Consulate General of Estonia, New York

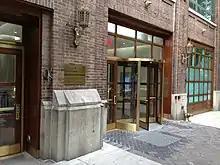
3 Dag Hammarskjöld building entrance

The Consulate General of Estonia in New York was a diplomatic mission representing the Republic of Estonia to the city of New York, United States of America. The consulate was located at 3 Dag Hammarskjöld Plaza.